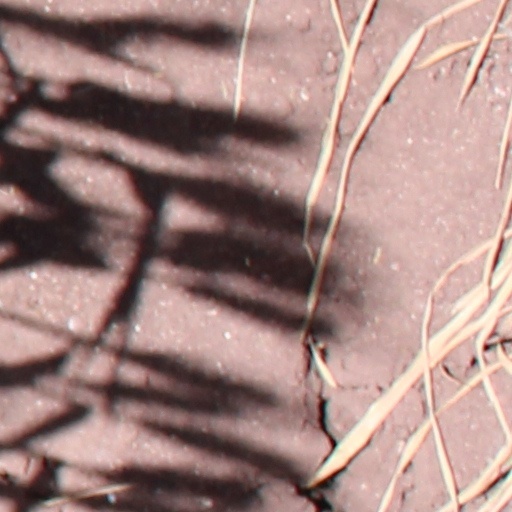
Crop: wheat